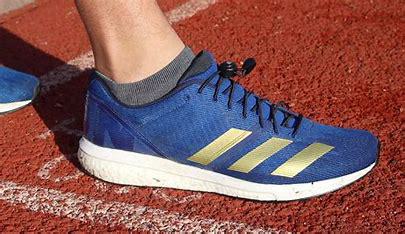
Brand: Adidas
Model: Adizero Boston 8